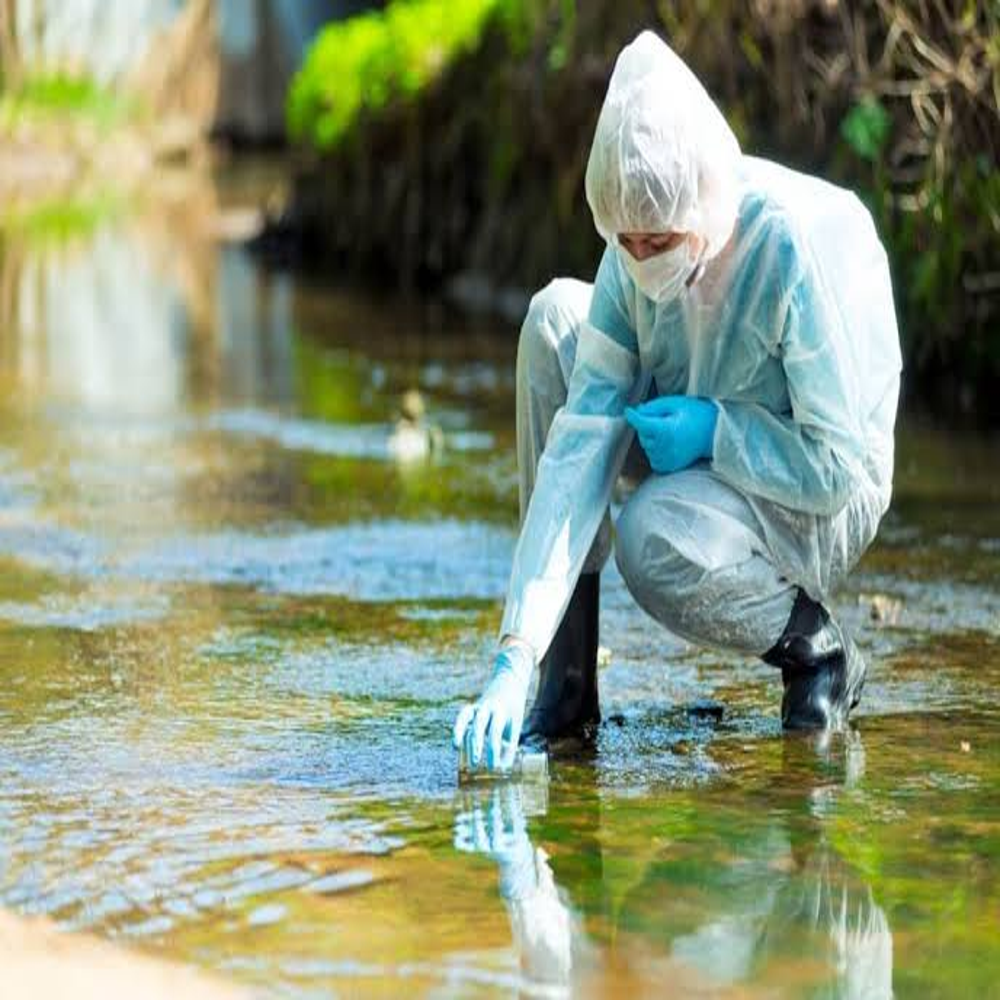
Body of water present: yes
Land polluted: no
Water polluted: no
Pollution percentage: 0%